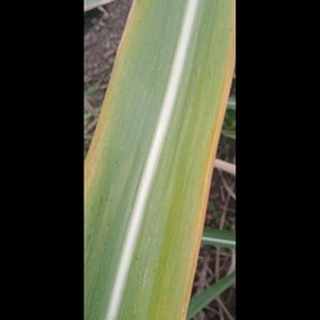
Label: sugarcane_yellow_leaf_disease